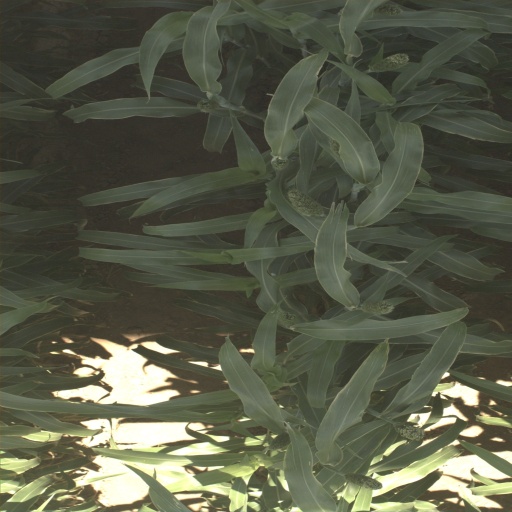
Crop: sorghum